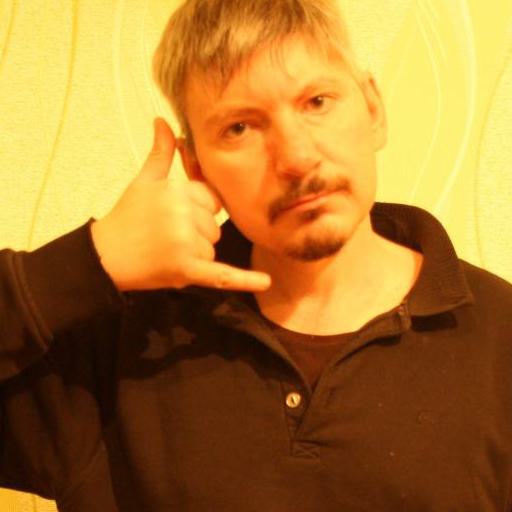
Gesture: call